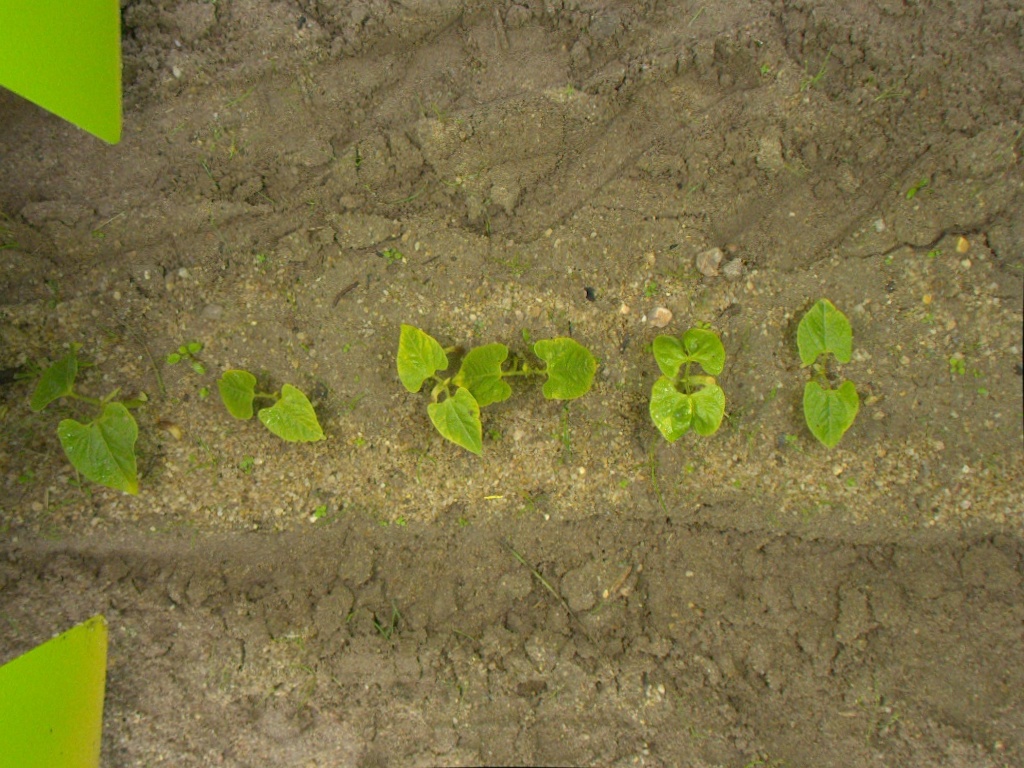
Crop: bean
Objects: bean, bean, bean, bean, bean, bean